Apink

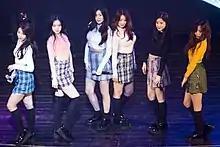
Apink in March 2018

In January 2012, Apink won their first music show award on Mnet's "M Countdown" for "My My". In February, they received the Rookie of the Year award at the 1st Gaon Chart Awards. The group performed at the Canadian Music Fest in March 2012. "Apink News" was continued for three seasons. For season 3, which began to air in June 2012, Apink members contributed as writers, camera operators, directors, and in other production jobs. The group next released the eponymous "April 19" to celebrate their first anniversary. The song was composed by Kim Jin-hwan, with lyrics by the group's leader, Park Cho-rong. The song was included on their first studio album, "Une Année", which was released on May 9, 2012. The group began promotion of the album with weekly appearances on music programs to perform the title song "Hush" through June. They continued to promote the album in July with the release of their third single from the album, "Bubibu". The single was chosen by fans through a poll on Mnet's website.